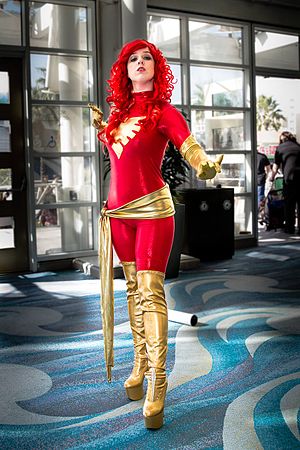
Jean Grey
Cosplay af Jean Grey
Jean Grey er en fiktiv superheltinde som lever i Marvel Comics Universet. Hun er blevet kaldt Marvel Girl og senere Phoenix, Jean Grey er bedst kendt som et medlem af X-Men. Hun blev skabt af forfatteren Stan Lee og tegneren Jack Kirby, og fik sin debut i X-Men #1 i September 1963.